Caryl M. Stern

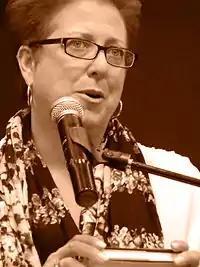
Stern in 2013

Stern joined the U.S. Fund for UNICEF in 2006 as COO and served as acting president for a short time before assuming the role of president and CEO in May 2007. In this role, she advocated for continued U.S. Government support of UNICEF and headed the organization's efforts to raise awareness and revenue for UNICEF's efforts to aid children affected by disasters including the 2010 Haiti earthquake, the 2011 East Africa drought, and the current Ebola crisis. During her tenure, the U.S. Fund's revenues have increased from $372,131,340 in FY 2007 to $606,869,535 in FY 2014.